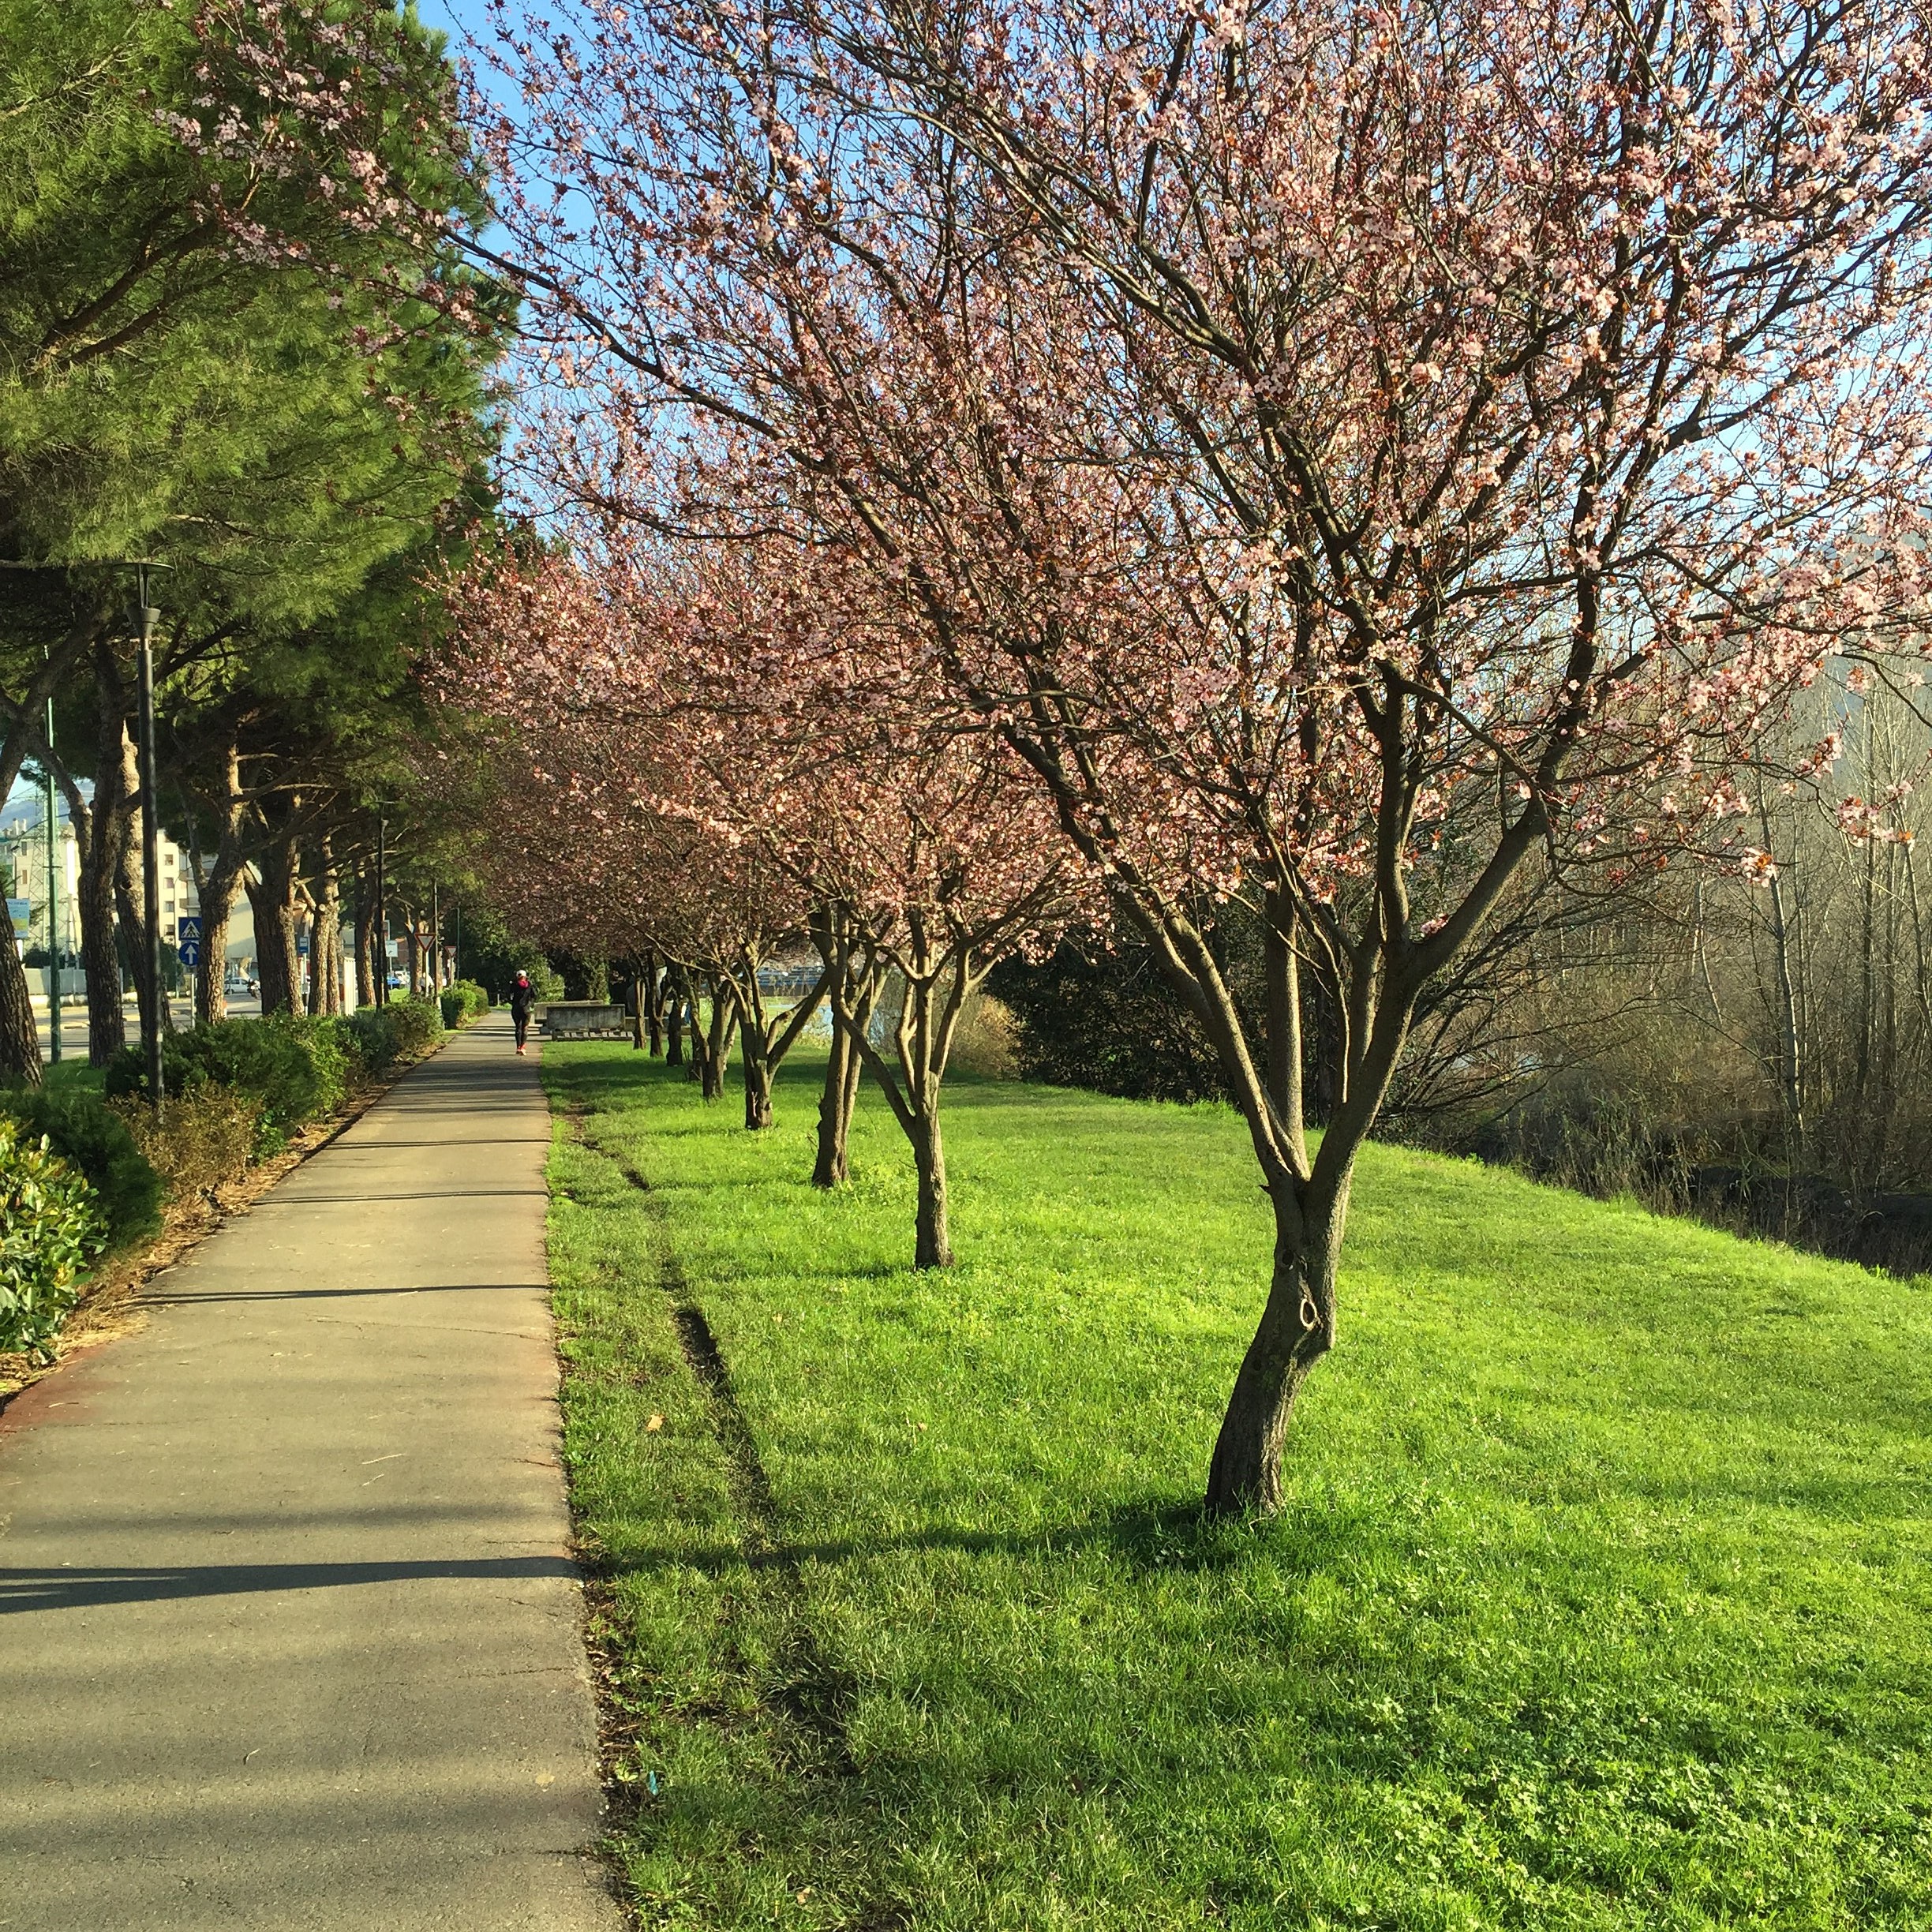
flower, tree, plant, blossom, botany, grass, season, woody plant, spring, leaf, garden, park, cherry blossom, lawn, shrub, autumn